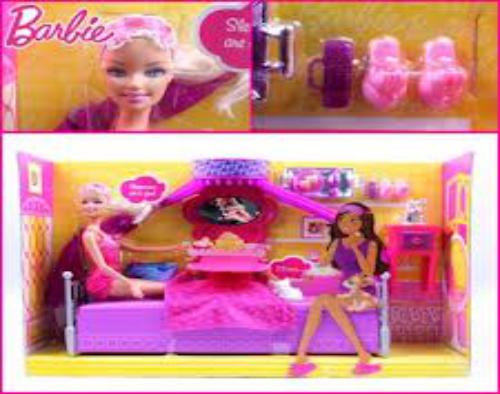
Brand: Breakfast with Barbie
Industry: Food